Polyforum Cultural Siqueiros

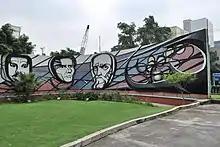
View of the outer wall of the facility

The Polyforum is a decagon shaped construction with different exhibition spaces that feature David Alfaro Siqueiros’ work. The building is part of a business complex called the World Trade Center Mexico City in the Benito Juárez borough of Mexico City. This complex was designed by architects Joaquín Alvarez, Guillermo Rossel de la Lama and Ramón Mikelajáuregui, and built just outside Parque de la Lama, but the Polyforum was designed and decorated by Siqueiros, who nicknamed it “El coronelazo.” The exterior is in the form of a diamond and the inside has eight sides. The building with its murals is considered to be an “artistic heritage site” for Mexico, registered by the Centro Nacional de Conservación, Instituto Nacional de Bellas Artes y Literatura and Registro del Patrimonio Artístico Mueble. The Polyforum is a multiple event facility dedicated to cultural, political and social events. Its main aspects include a 500-seat theatre, two galleries, offices and the Foro Universal or Universal Forum.